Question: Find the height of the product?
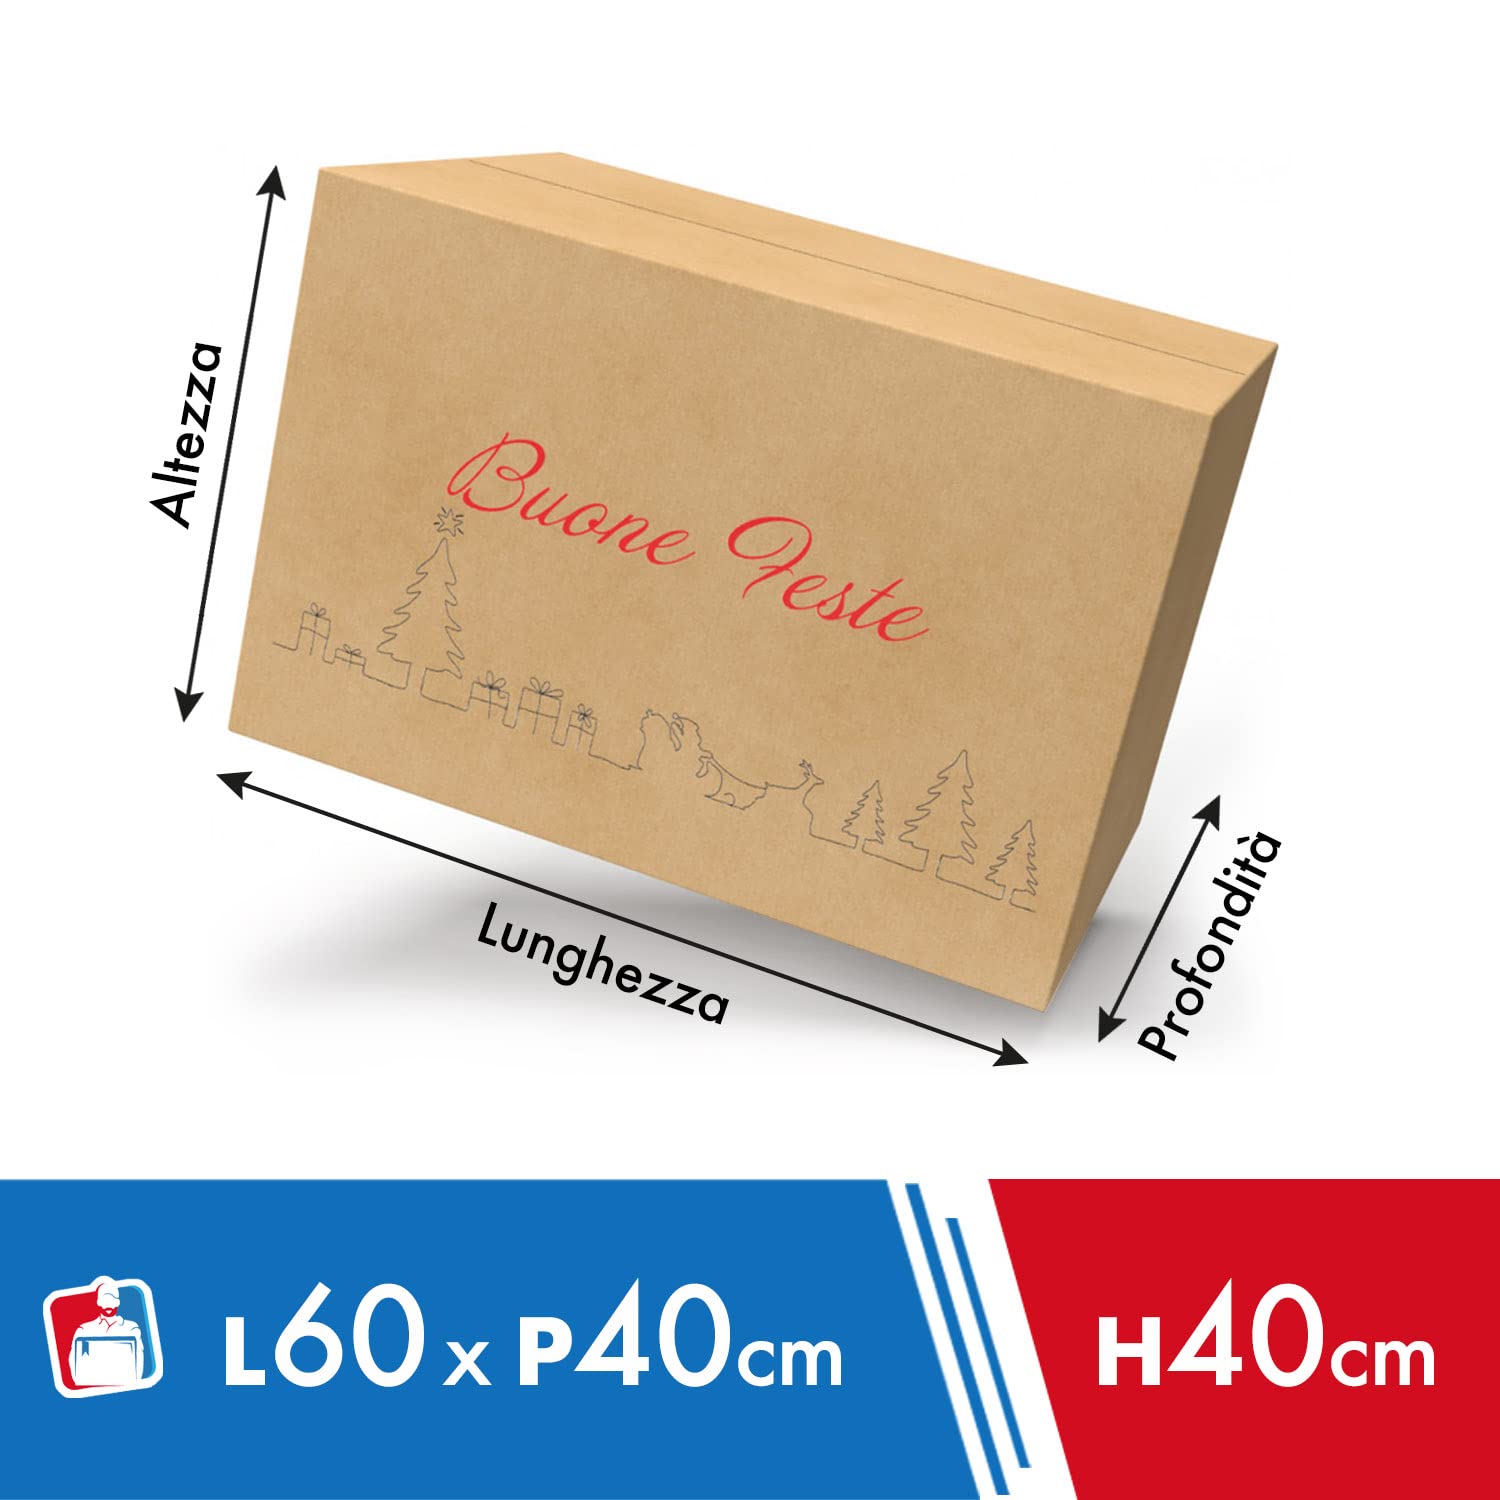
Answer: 40.0 centimetre